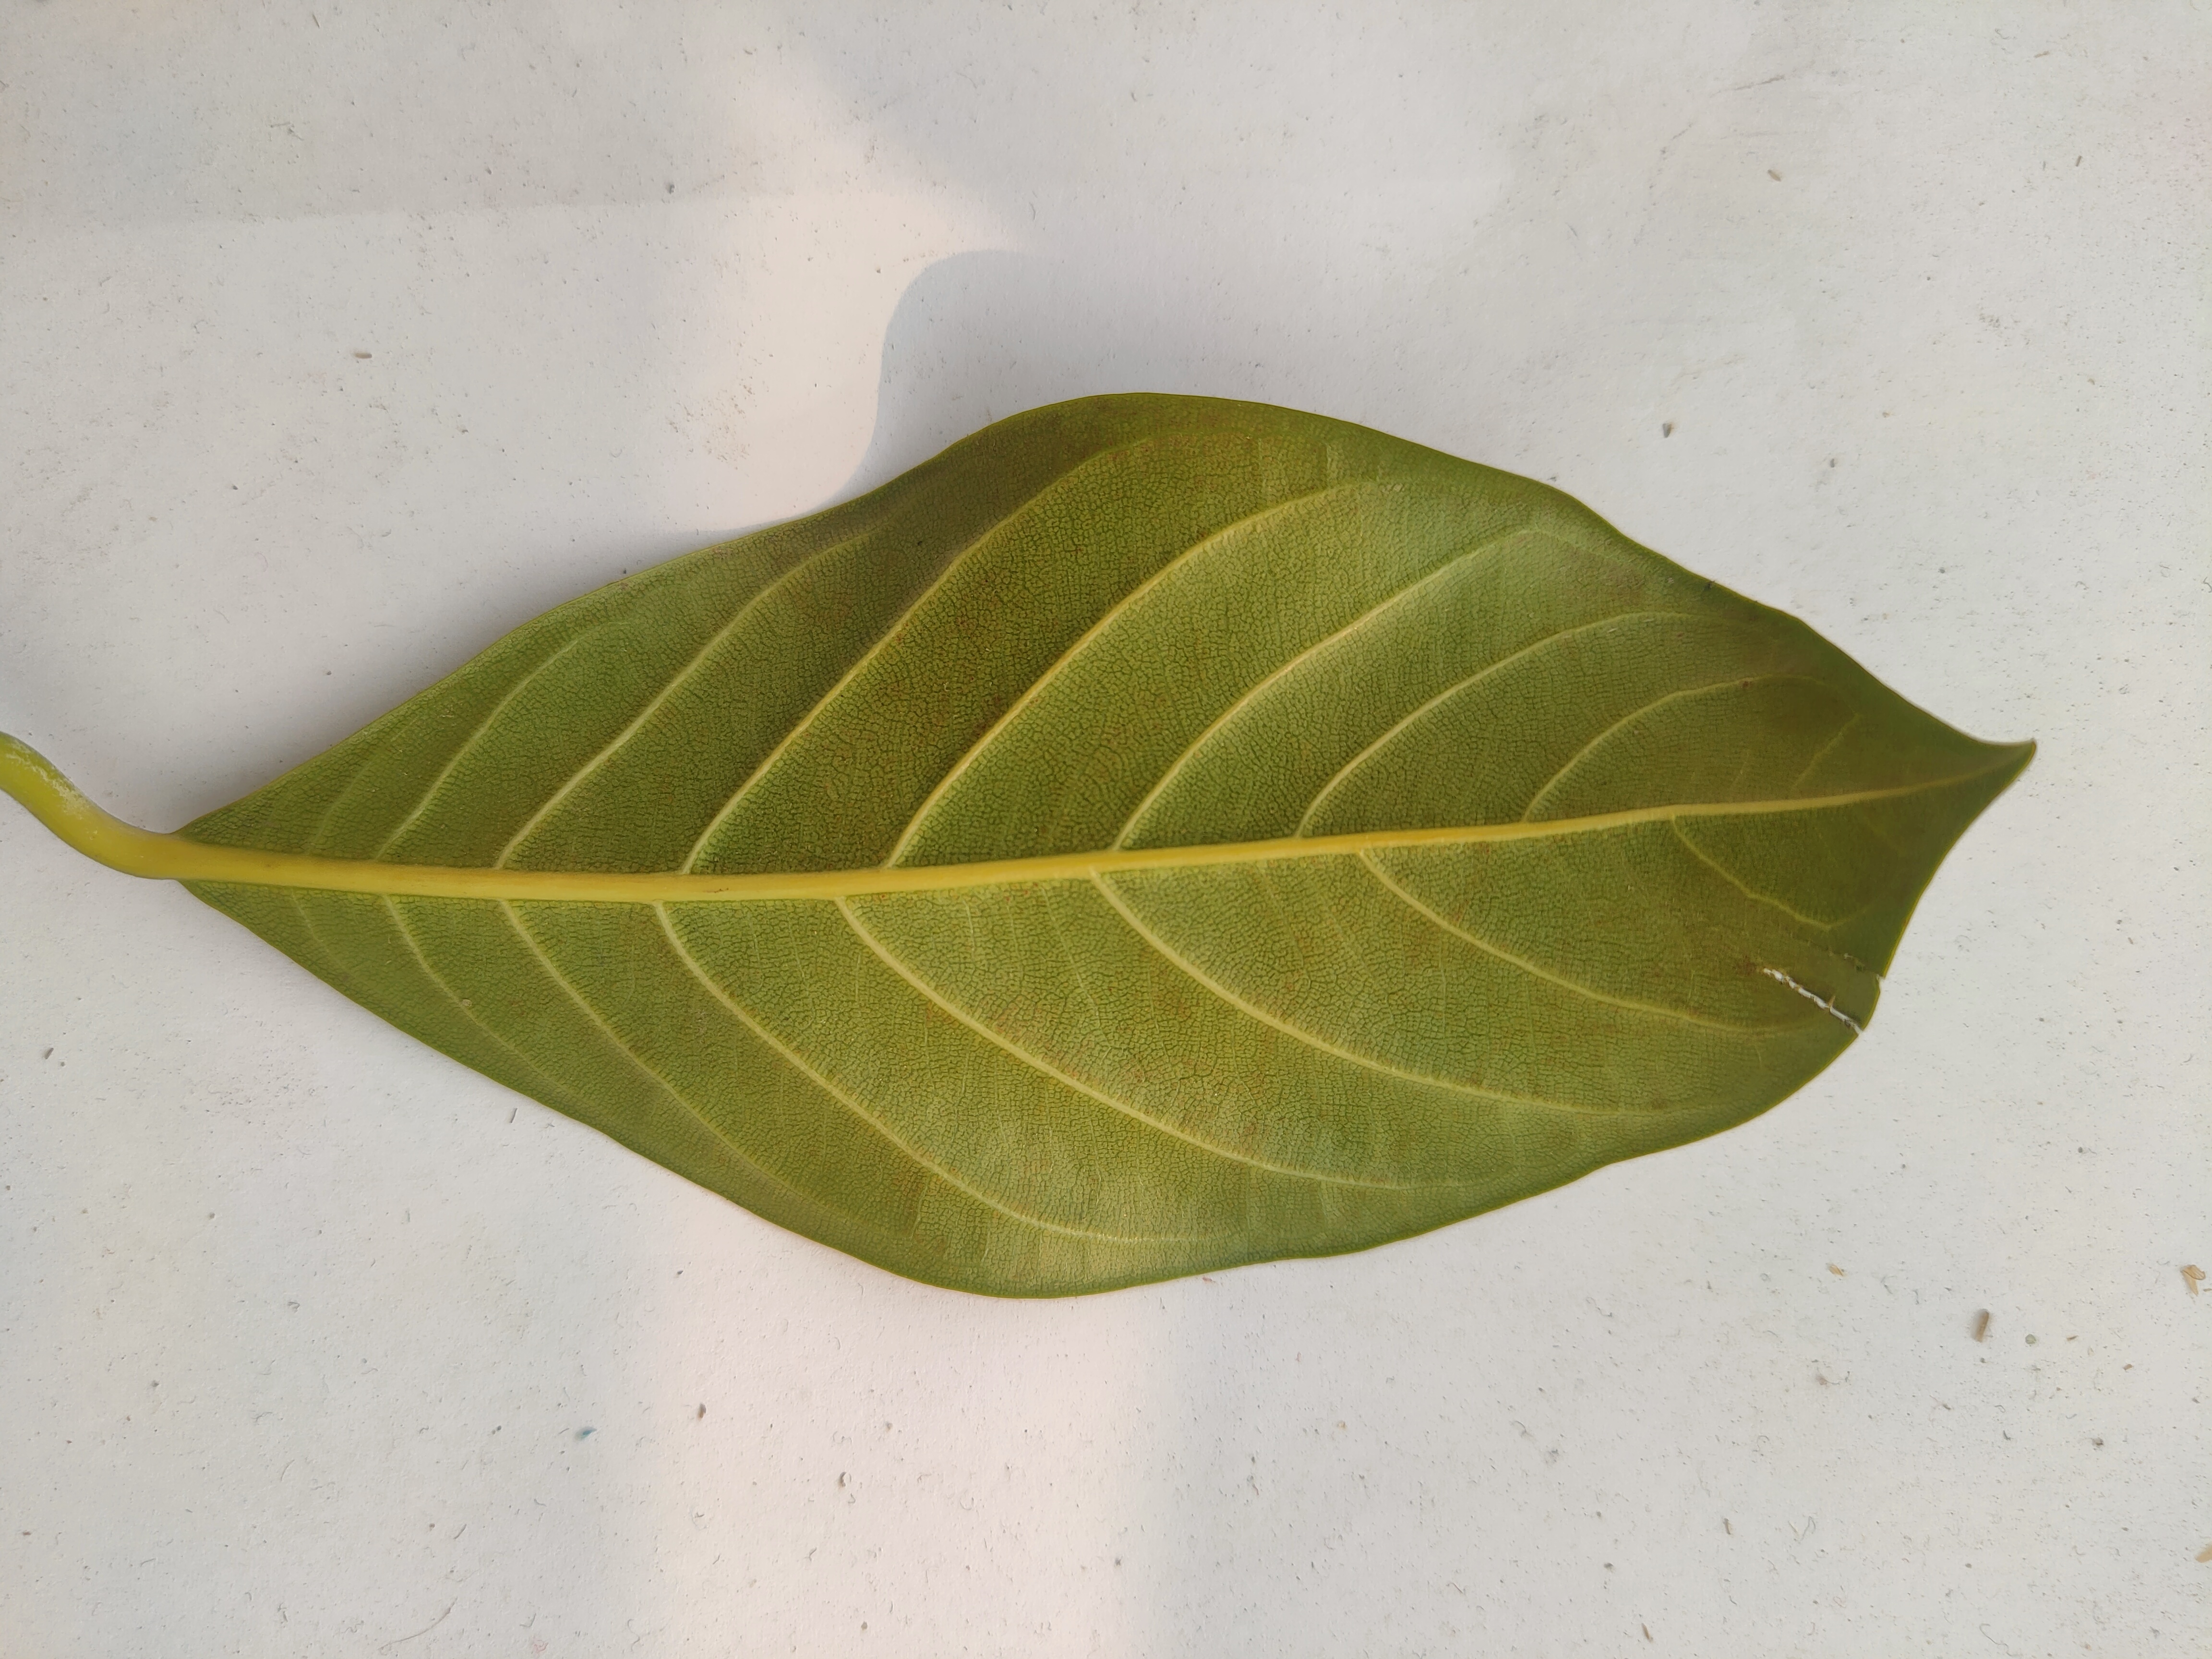
Leaf variety: Jackfruit